The Con Artists (2014 film)

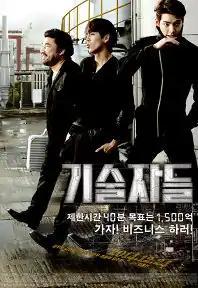
Theatrical release poster

The Con Artists is a 2014 South Korean heist film directed by Kim Hon-sun, and starring Kim Woo-bin, Kim Yeong-cheol, Ko Chang-seok, and Lee Hyun-woo.